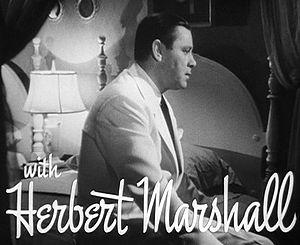
La Lettre est un film américain réalisé par William Wyler, sorti en 1940.